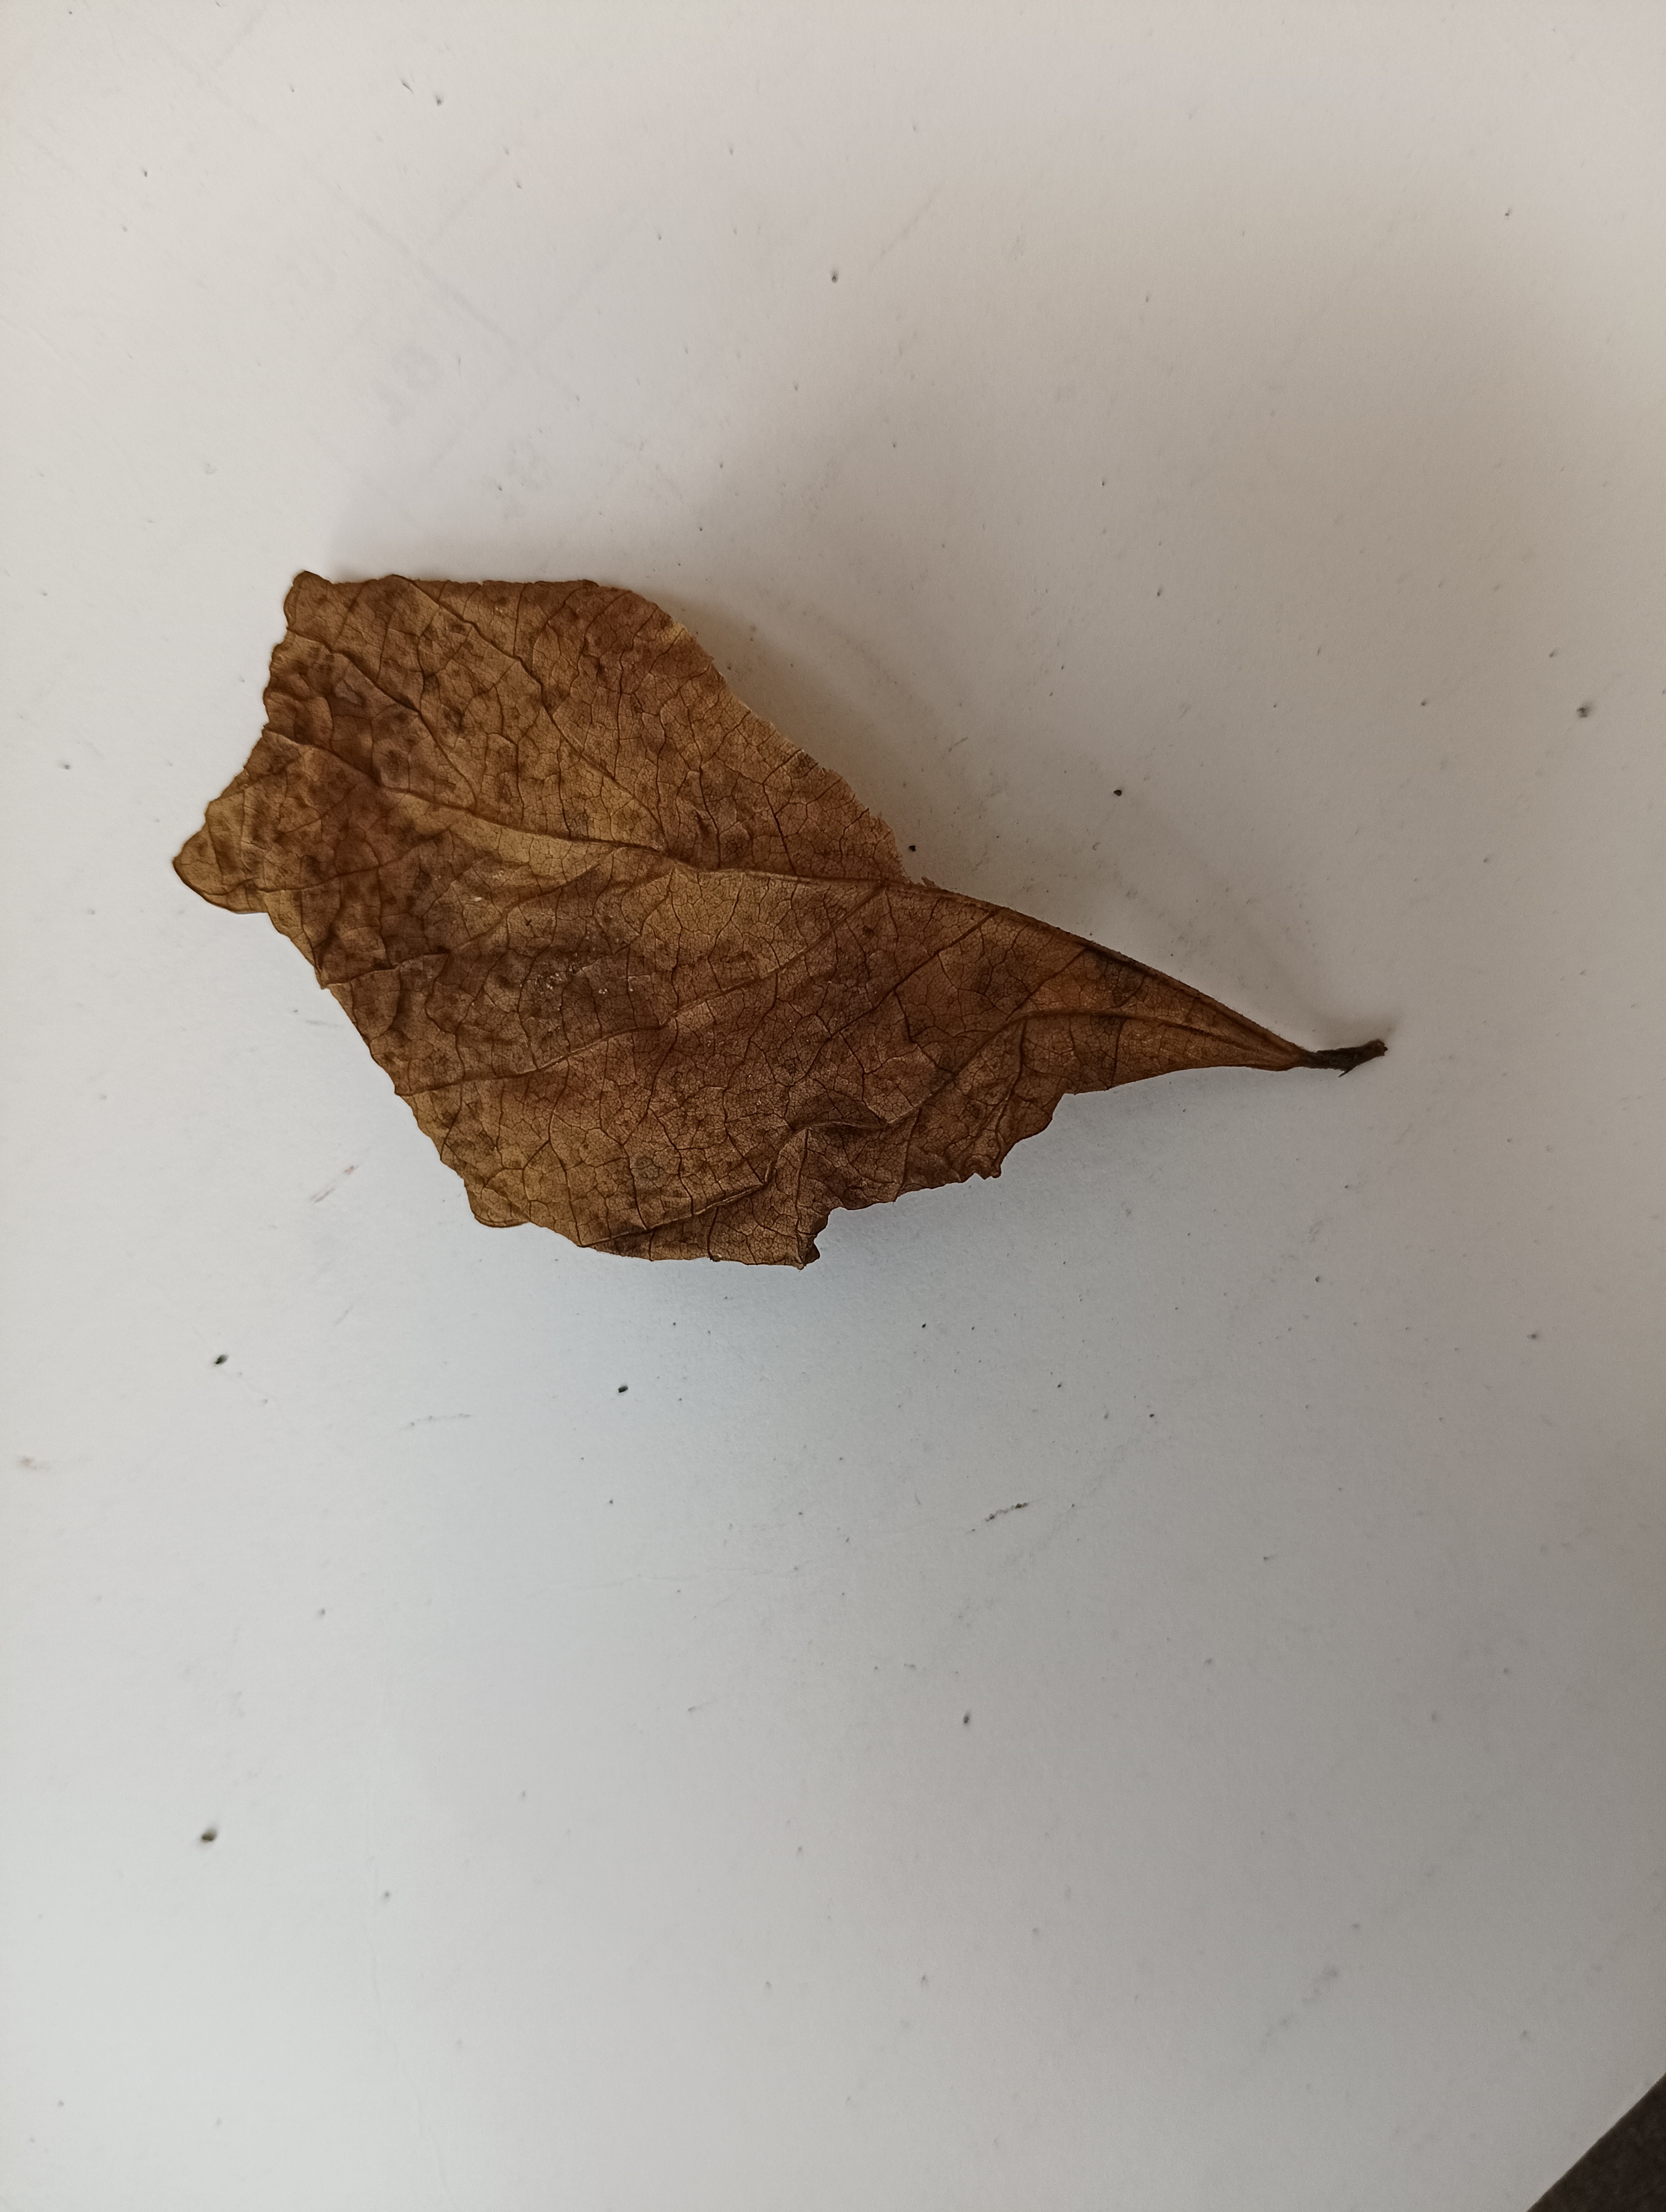
Label: Dry_leaf